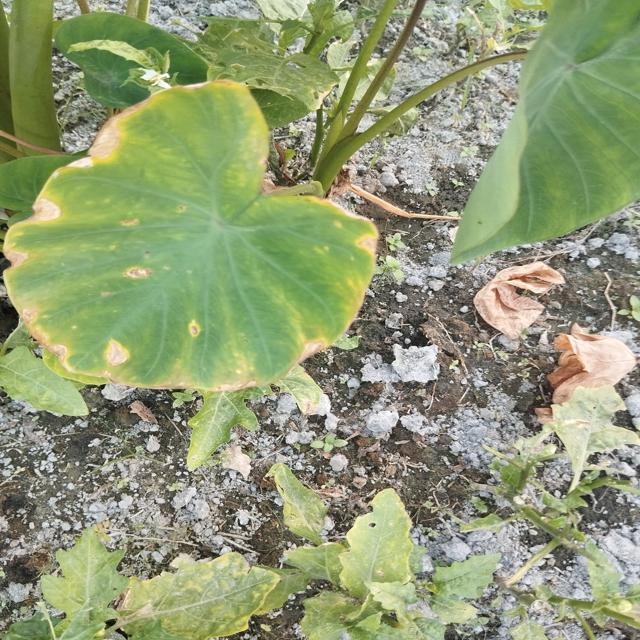
Label: Mid_Blight